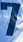
Number: 7